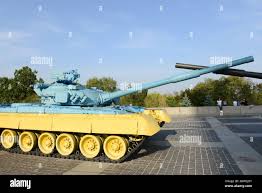
Label: T-64